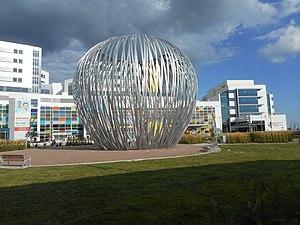
Site Glen du CUSM, Centre universitaire de santé McGill Au centre